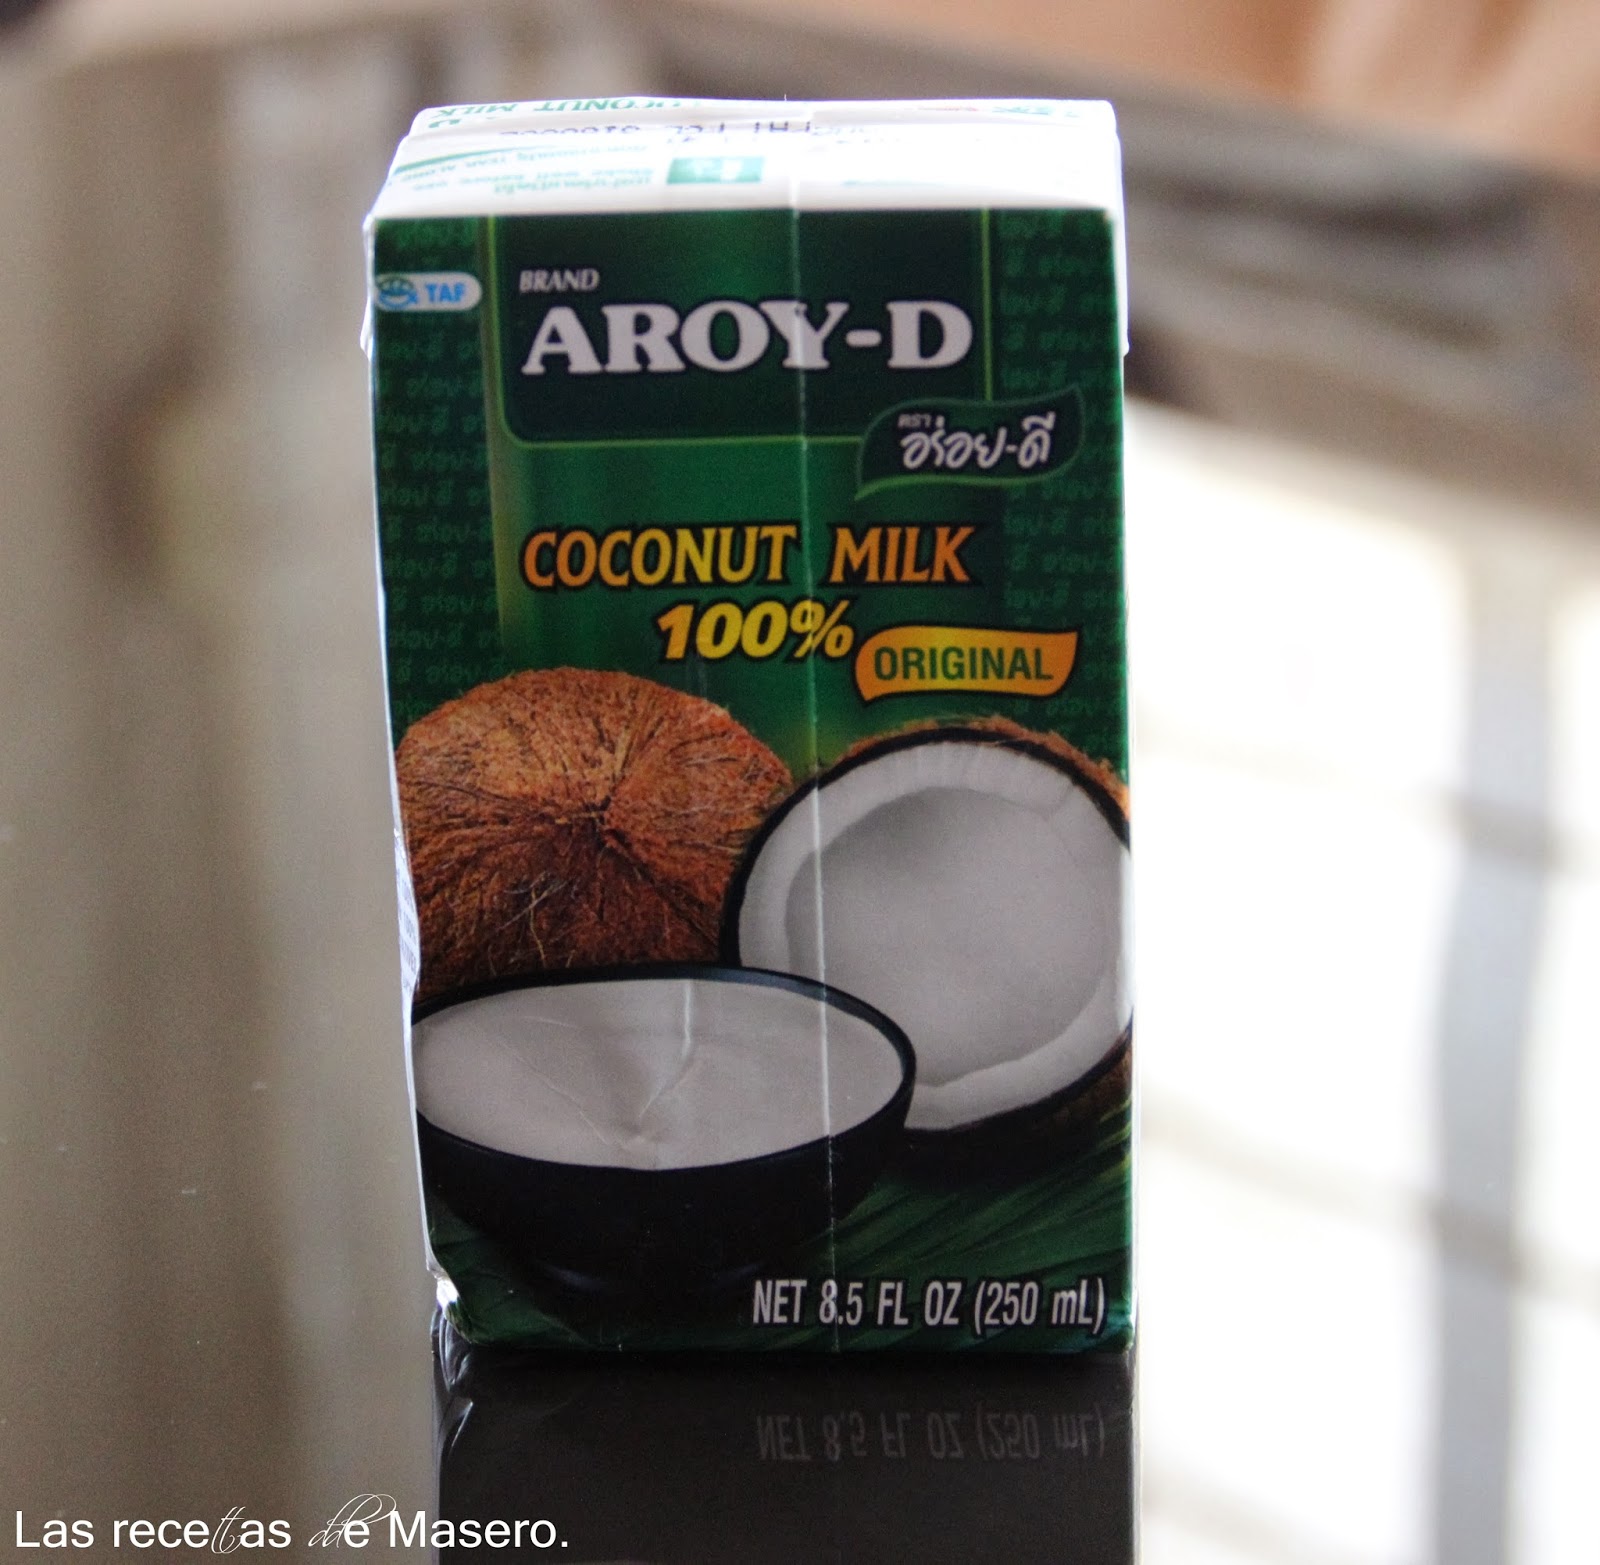
Waste category: cardboard